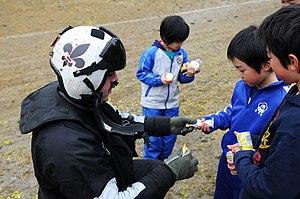
L'île d'Ōshima est une île du Japon faisant partie de la ville de Kesennuma dans la préfecture de Miyagi.